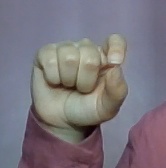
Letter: fa